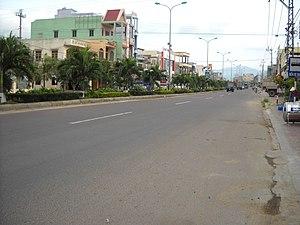
Tuy Phước est un district de la province de Bình Định dans la région de la côte centrale du Sud du Viêt Nam.